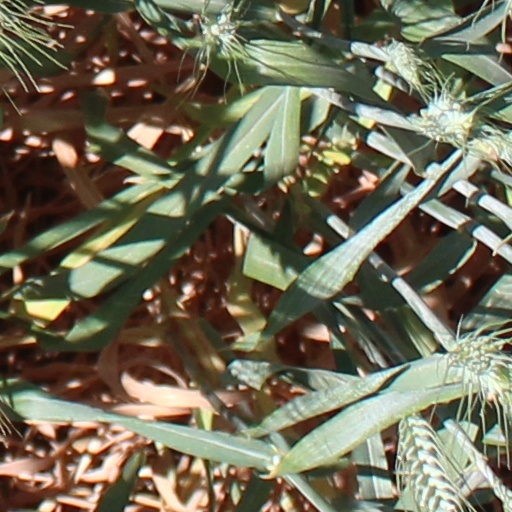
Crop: wheat